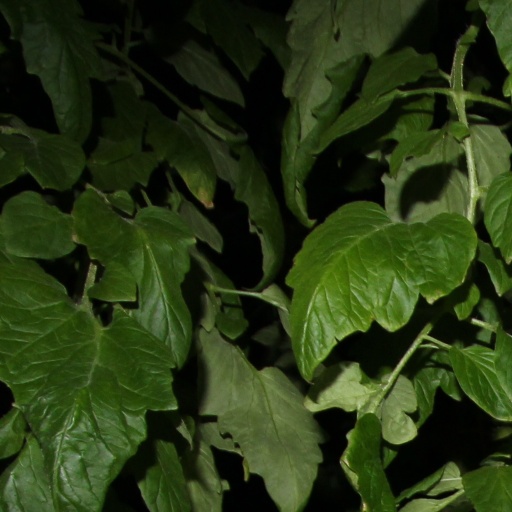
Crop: tomato